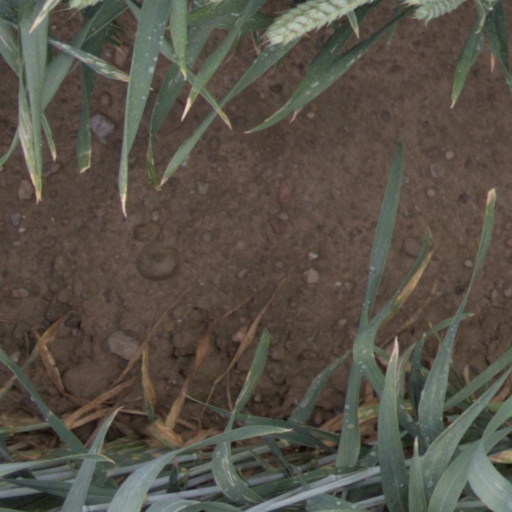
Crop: wheat